Dconf

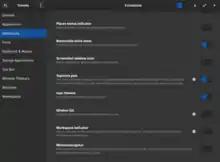
GNOME Tweak Tool gives access to a certain popular subset of the desktop settings.

Since a typical GNOME login consists of thousands of reads and ideally 0 writes, dconf is optimized for reads. Typically, reading a key from dconf involves zero system calls and zero context switches. This is achieved with a simple file format that doubles both as the storage format for data in dconf and as an IPC mechanism between the clients and the server.